Honeybourne railway station

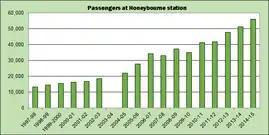
Bar chart of ORR annual passenger estimates from 1997–98 to 2014–15

Residential development around Honeybourne partly due to its proximity to Long Lartin prison, as well as pressure from the Cotswold Line Promotion Group, led to the ceremonial reopening of the station on 22 May 1981, with the first public services running two days later. The southernmost of Honeybourne's five former platforms was reopened, in what was British Rail's 66th station reopening since 1966. Passenger facilities were very basic and consisted only of a Portakabin and a Portaloo. On the night of 15 May 1985, the reinstated east loop was used to stable the Royal Train which was being used by Prince Philip while visiting the area. In 1981, the structure of Honeybourne North box was donated to the heritage railway by a local resident who had erected it in his garden as a shed. It was subsequently reused at Toddington as a classroom for the Signal & Telegraph department.